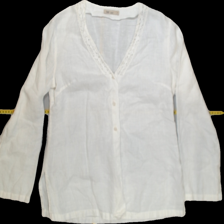
View: front
Type: Blouse
Category: Ladies
Brand: Not Applicable
Colors: White
Material: 100%cotton
Pattern: Lace
Cut: Regular, V-collar
Size: M
Season: All
Trend: No trend
Stains: No
Price range: 50-100
Recommended usage: Reuse